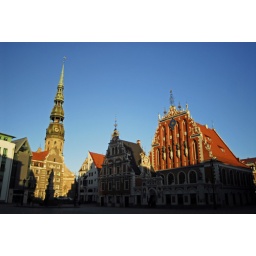
Latvia, Riga, jugenstyle building and church against blue sky